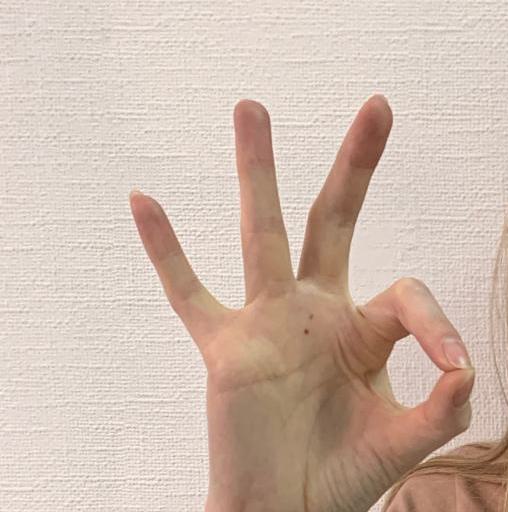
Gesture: ok